Luxair

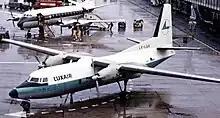
Luxair's first aircraft was this Fokker F27 Friendship, pictured here in 1966.

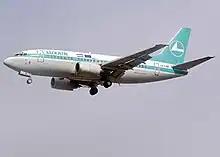
A former Luxair Boeing 737-500

Luxair descended from Luxembourg Airlines, which was founded in 1948. Luxair was set up in 1961 to meet the growing demand for air links between Luxembourg and other European cities. In 1962, Luxembourg Airlines became Luxair and began flights by launching a Luxembourg–Paris route with a Fokker F27 Friendship.